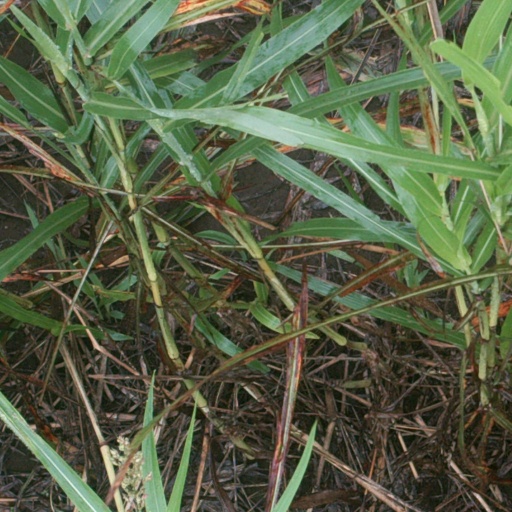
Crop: sorghum